Mountain gorilla

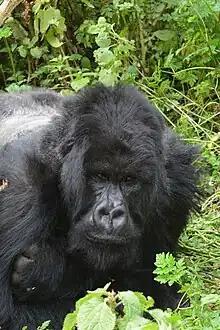
Silverback of Ntambara group, in typical resting attitude

The fur of the mountain gorilla, often thicker and longer than that of other gorilla species, enables them to live in colder temperatures. Gorillas can be identified by nose prints unique to each individual